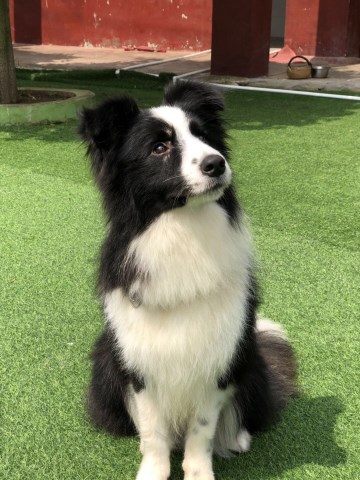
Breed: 2594-n000109-Border_collie